Antonio Braga

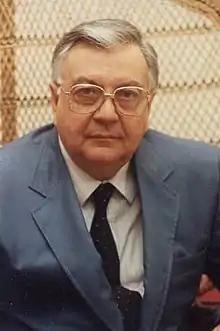
Antonio Braga

Antonio Braga (22 January 1929 – 26 May 2009 in Naples) was an Italian classical composer. Born in Naples, he wrote ballets, concerto, ouvertures, symphonies and three operas.